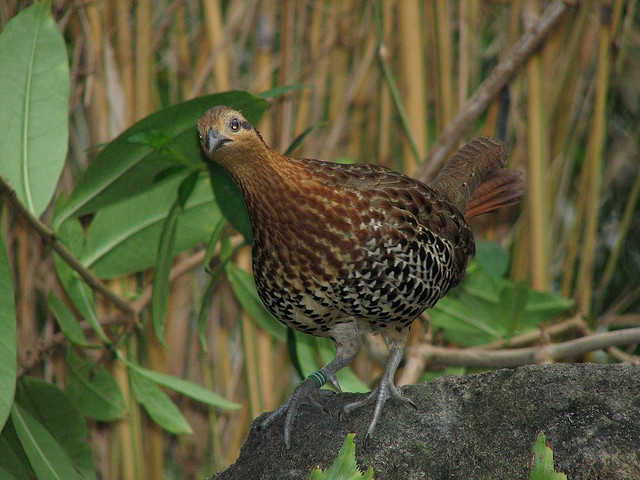
Bird perched on a rock amid bamboo and rubber tree fronds.
A bird that is standing on top of a rock.
A brown bird standing on a rock in front of some plants.
A quail perches on a rock beside a thicket of leaves.
A bird standing in the middle of a forest area.